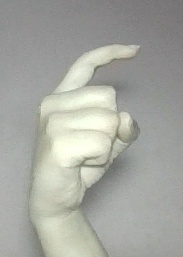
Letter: ra